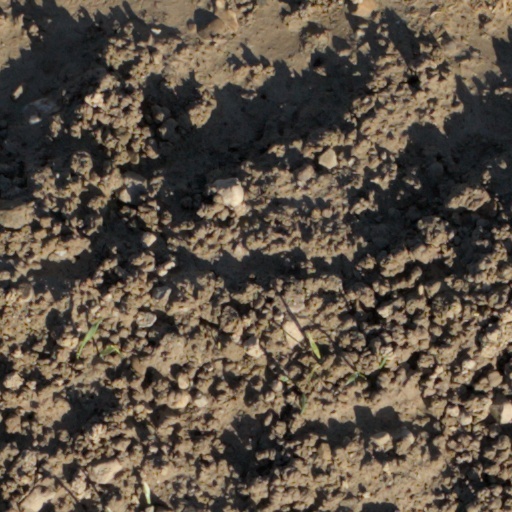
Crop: wheat